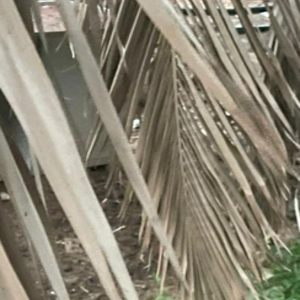
Label: Fusarium Wilt